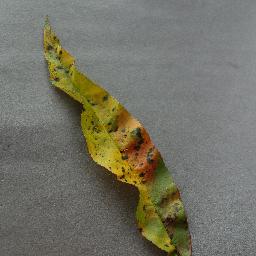
Label: Peach___Bacterial_spot